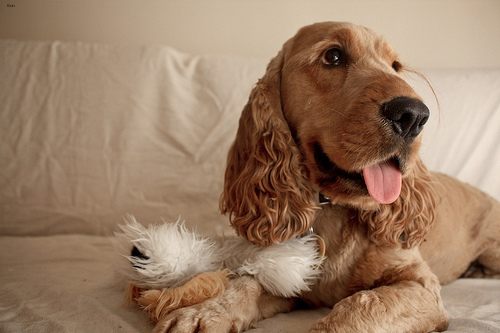
Animal: dog
Breed: english_cocker_spaniel